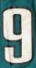
Number: 9